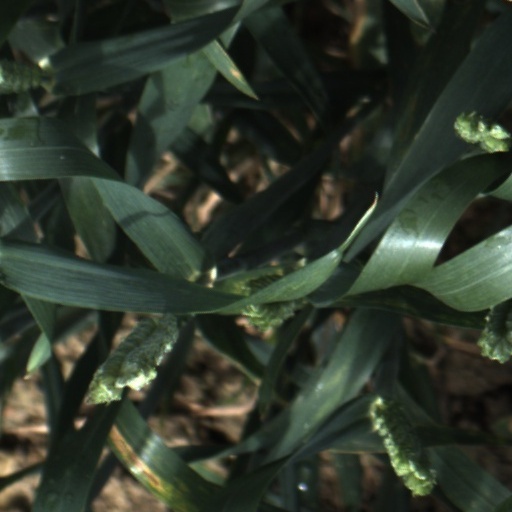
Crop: wheat